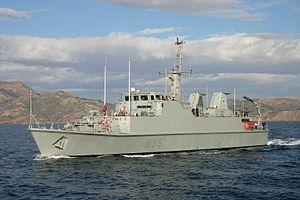
Un chasseur de mines est un navire de guerre des mines qui utilise un sonar pour détecter les mines et ensuite les détruire par explosion d'une charge déposée par un robot sous-marin ou des plongeurs, appelés plongeurs démineurs. Ces derniers peuvent également désactiver les mines. Les chasseurs de mines sont généralement aussi équipés d'une drague mais, contrairement au dragueur de mines, les mines sont détectées avant d'être détruites.
Un navire de guerre des mines est un navire de guerre utilisé dans des opérations navales dites de guerre des mines et conçu pour détecter, détruire ou mouiller des mines marines.
Voici la liste des bâtiments de l'Armada espagnole en service.
La classe Segura est une classe de Chasseur de mines/Bâtiment-base de plongeurs démineurs espagnol produit par Navantia à Carthagène, avec un port d'attache également à Carthagène.